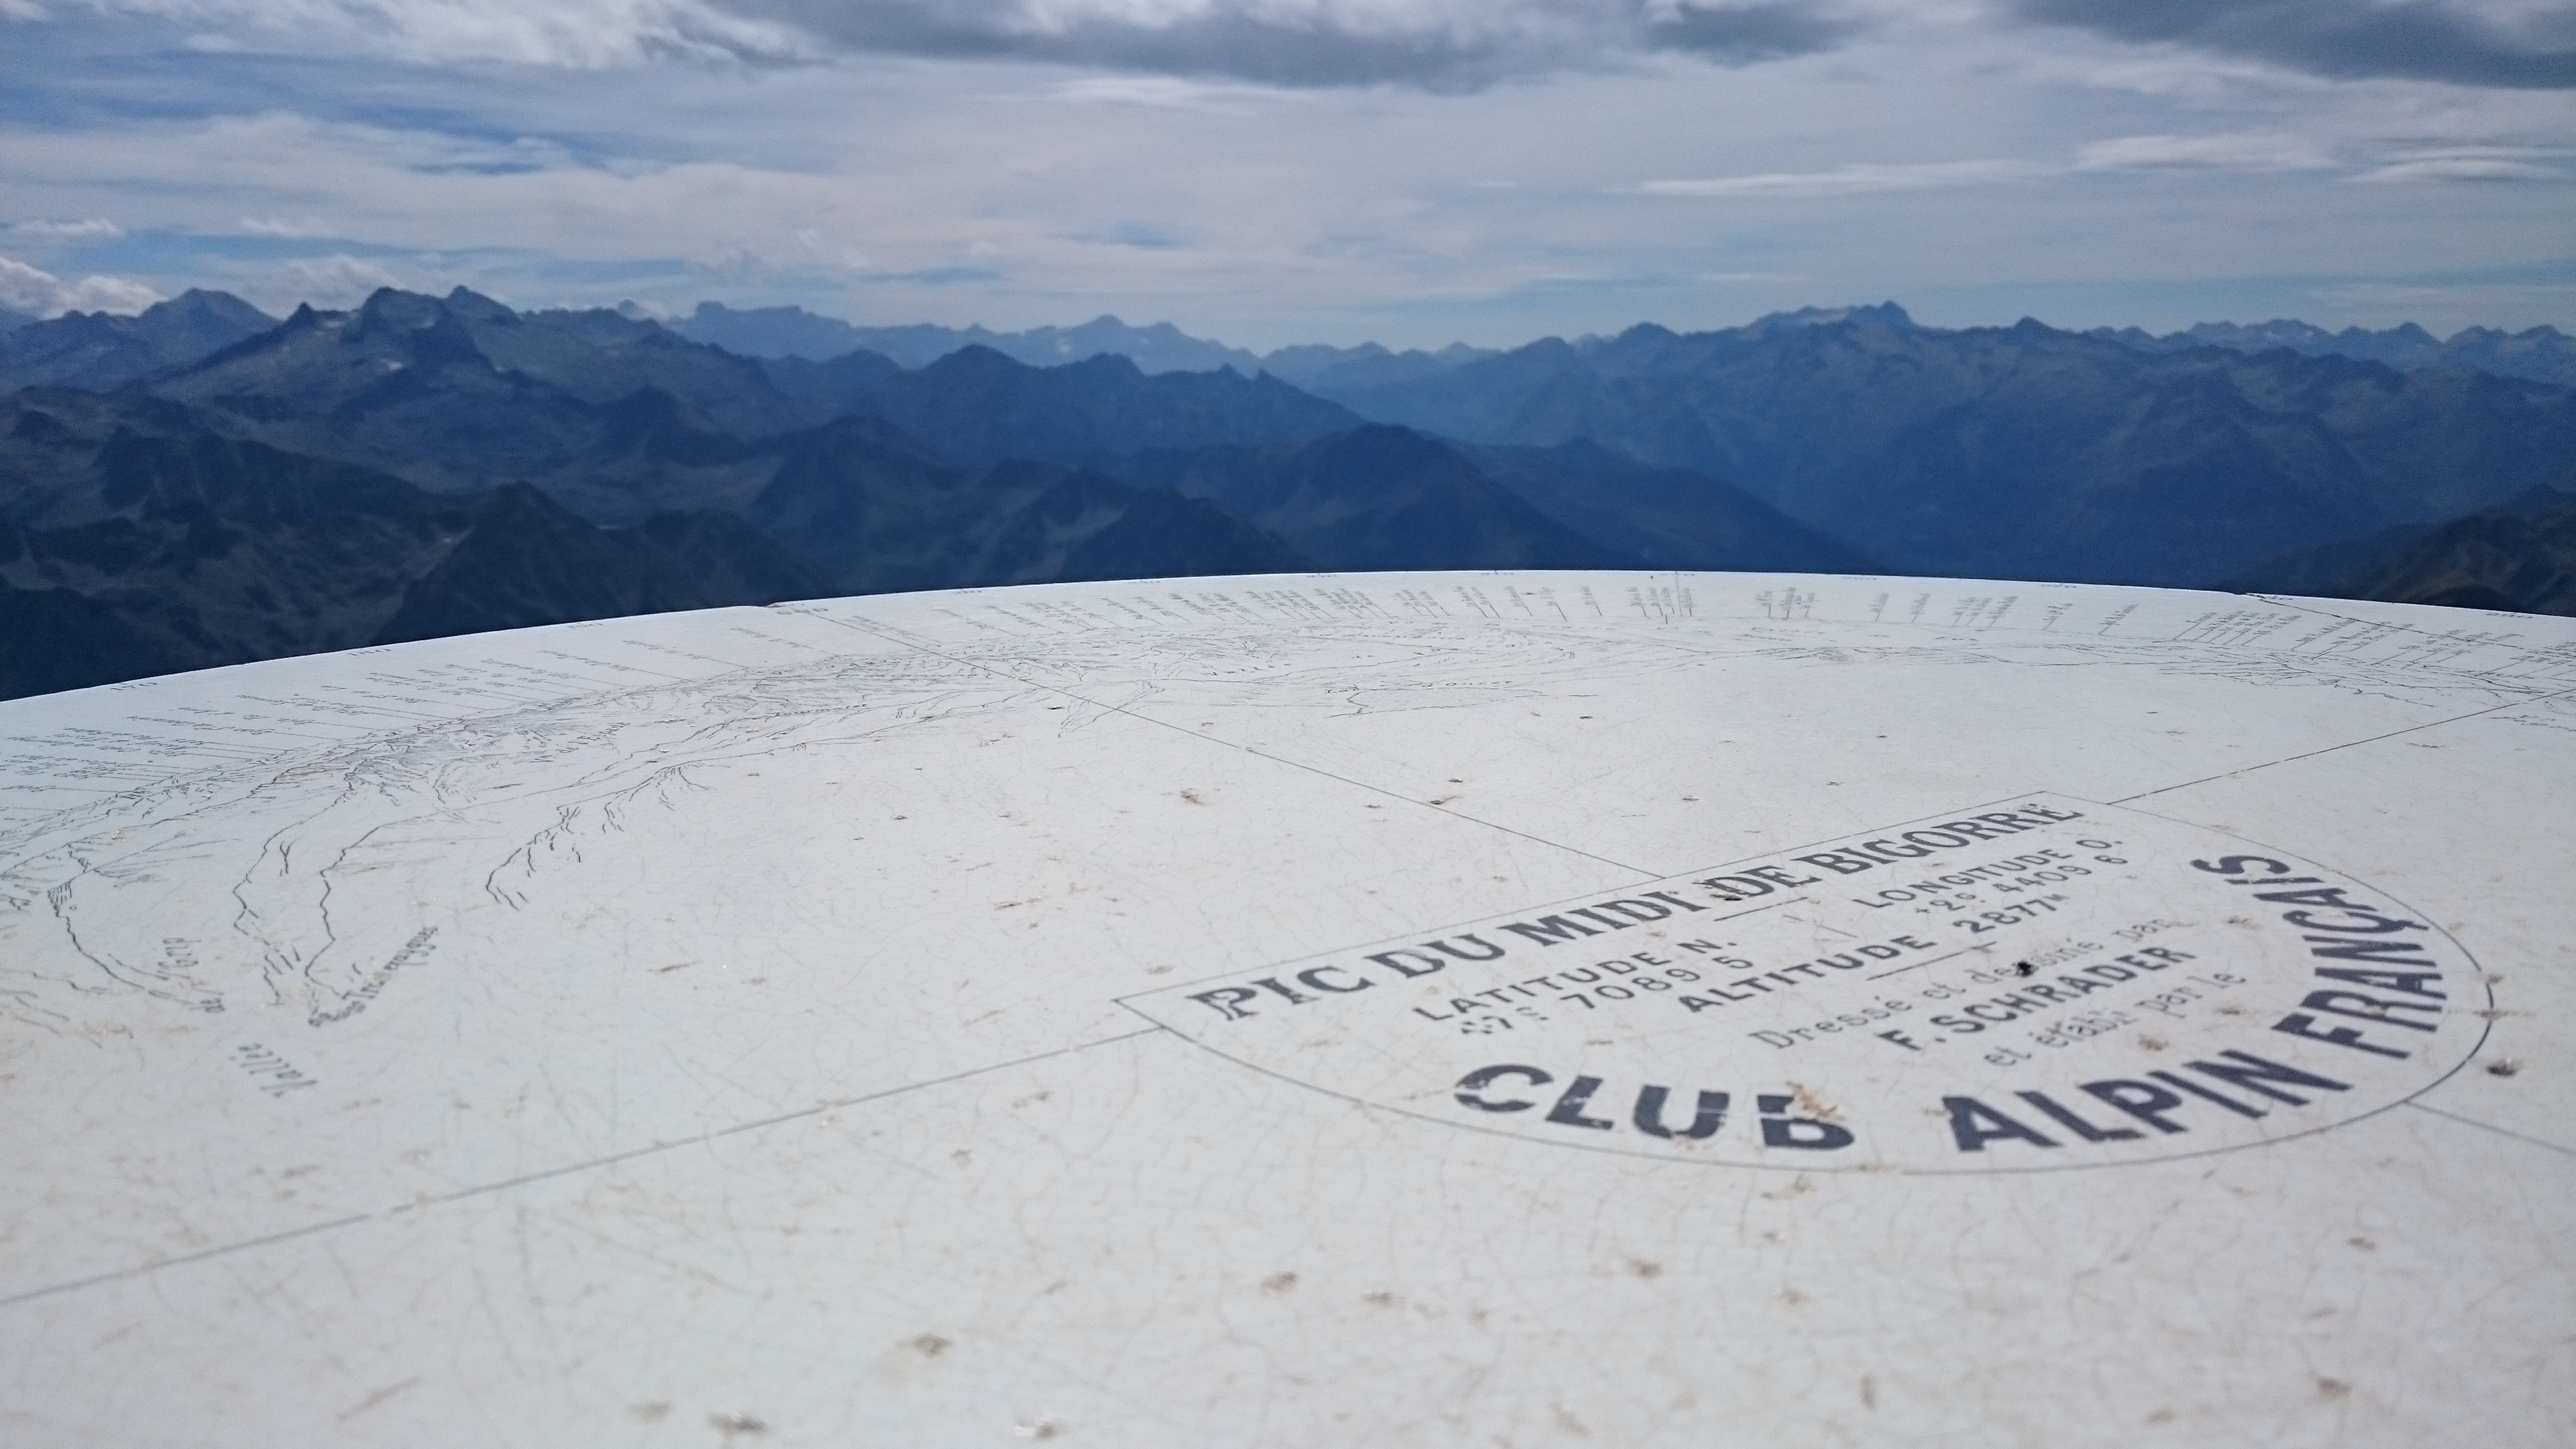
mountain, snow, mountain range, plateau, piste, landform, atmosphere of earth, mountainous landforms, geological phenomenon